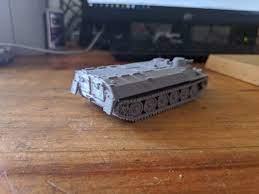
Label: MT_LB